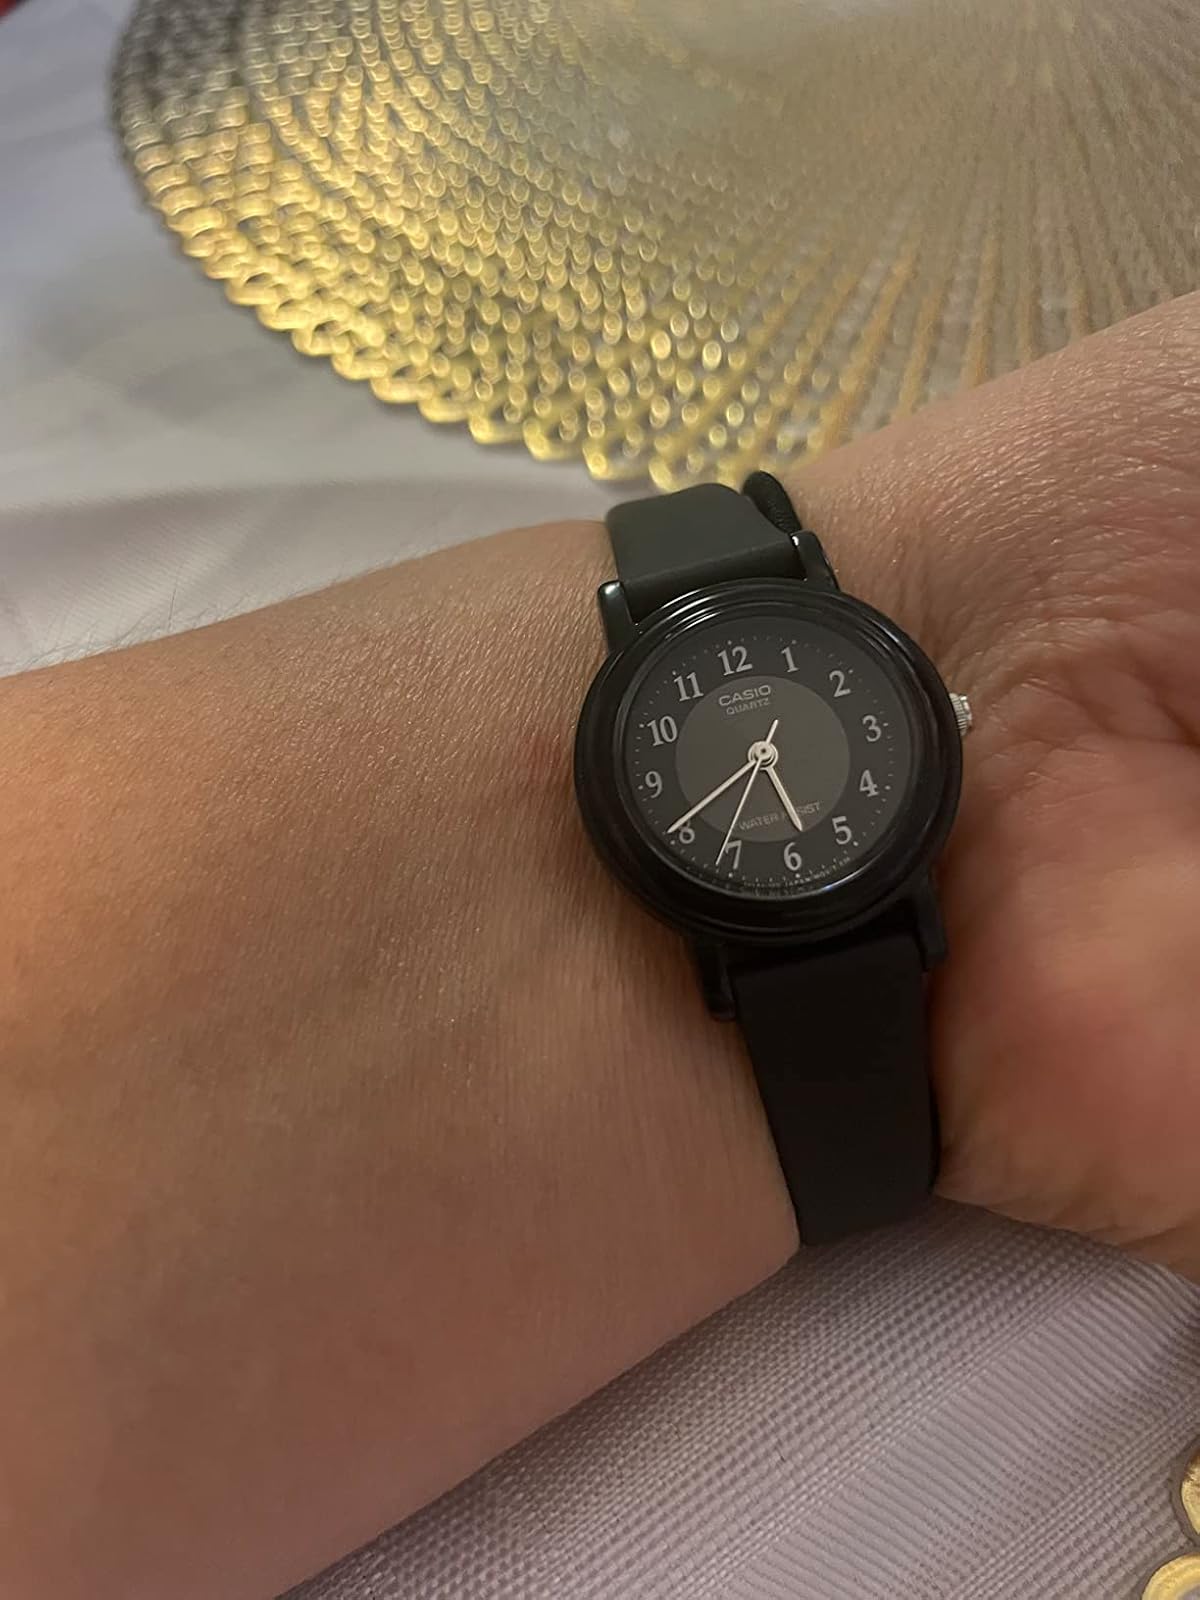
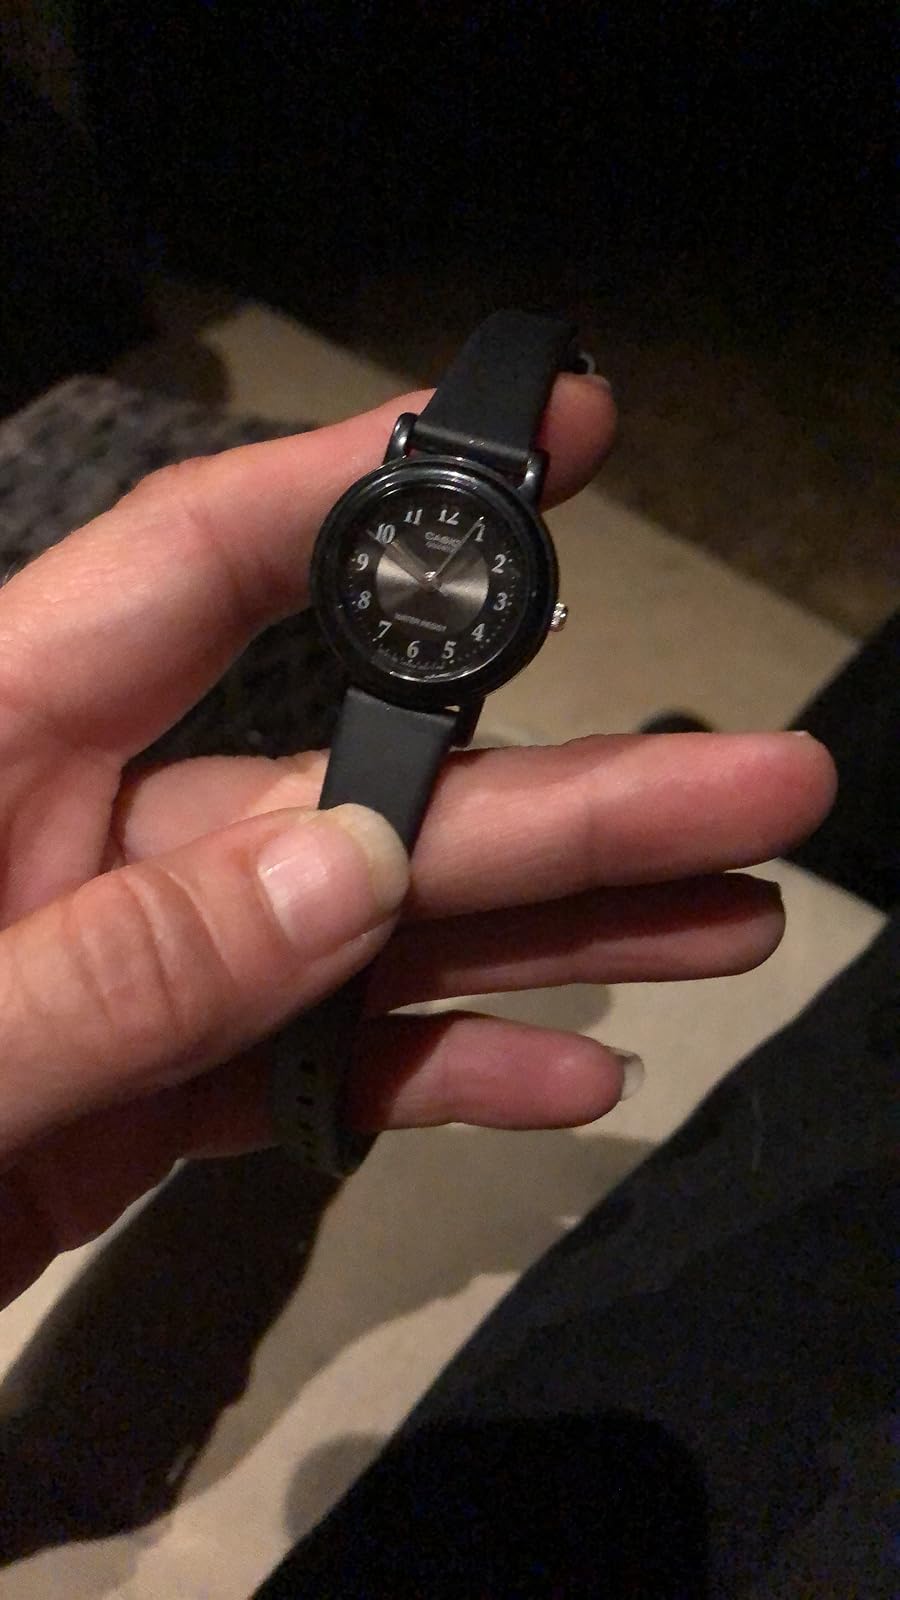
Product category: accessories_watch
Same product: yes